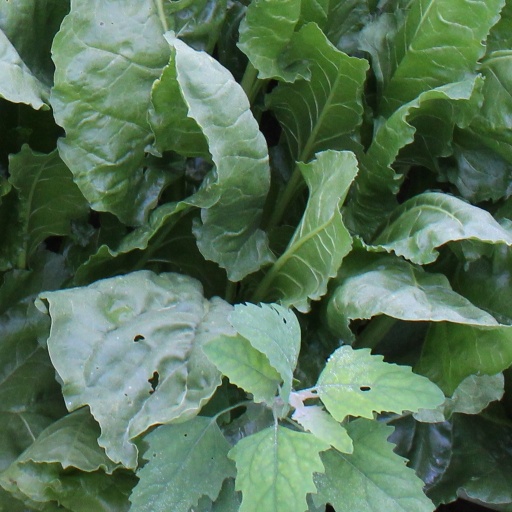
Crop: sugar beet